Detox (drag queen)

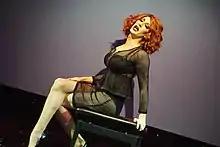
Detox performing in 2014

In November 2012, Logo announced that Detox was among 14 contestants who would be competing on the fifth season of "RuPaul's Drag Race". Detox won the children's TV show-themed main challenge in the episode "Draggle Rock". As part of the show, Detox sang on the "We Are the World"-inspired song "Can I Get an Amen?", with the song's proceeds benefiting the Los Angeles Gay and Lesbian Center. Detox placed fourth overall, and was the last queen eliminated before the finale.